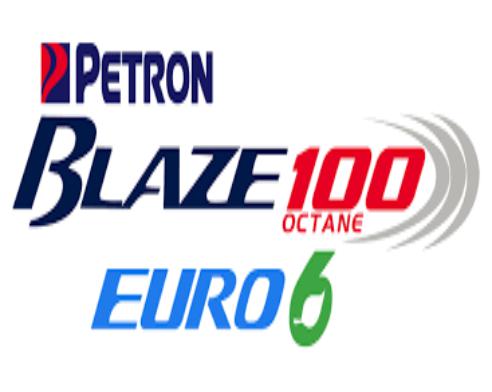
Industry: Transportation